Daniel Philippidis

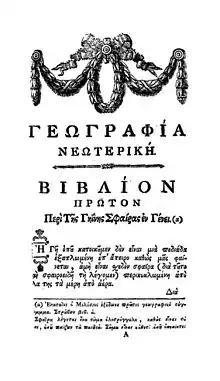
Chapter 1 of Geographia Neoteriki.

His work includes geographical, historical essays, and translations of important European handbooks of science and philosophy. In 1791, Daniel Philippidis together with Grigorios Konstantas wrote the "Geographia Neoteriki" (Modern Geography), a work which is considered as one of the most remarkable of the modern Greek Enlightenment movement. They addressed the political instability and the economic decay of the Ottoman Empire and reflected a new revolutionary era in European history after the outbreak of the French Revolution. This work was welcomed with enthousiasm by western intellectuals, especially in France, on the other hand it was largely neglected among Greek scholars, mainly due to the vernacular (Demotic) language the authors used.